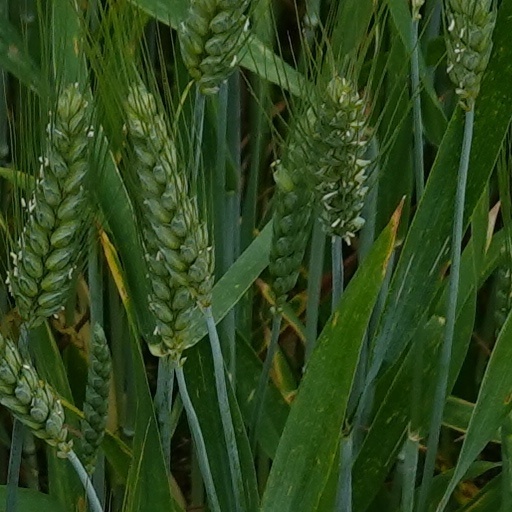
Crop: wheat